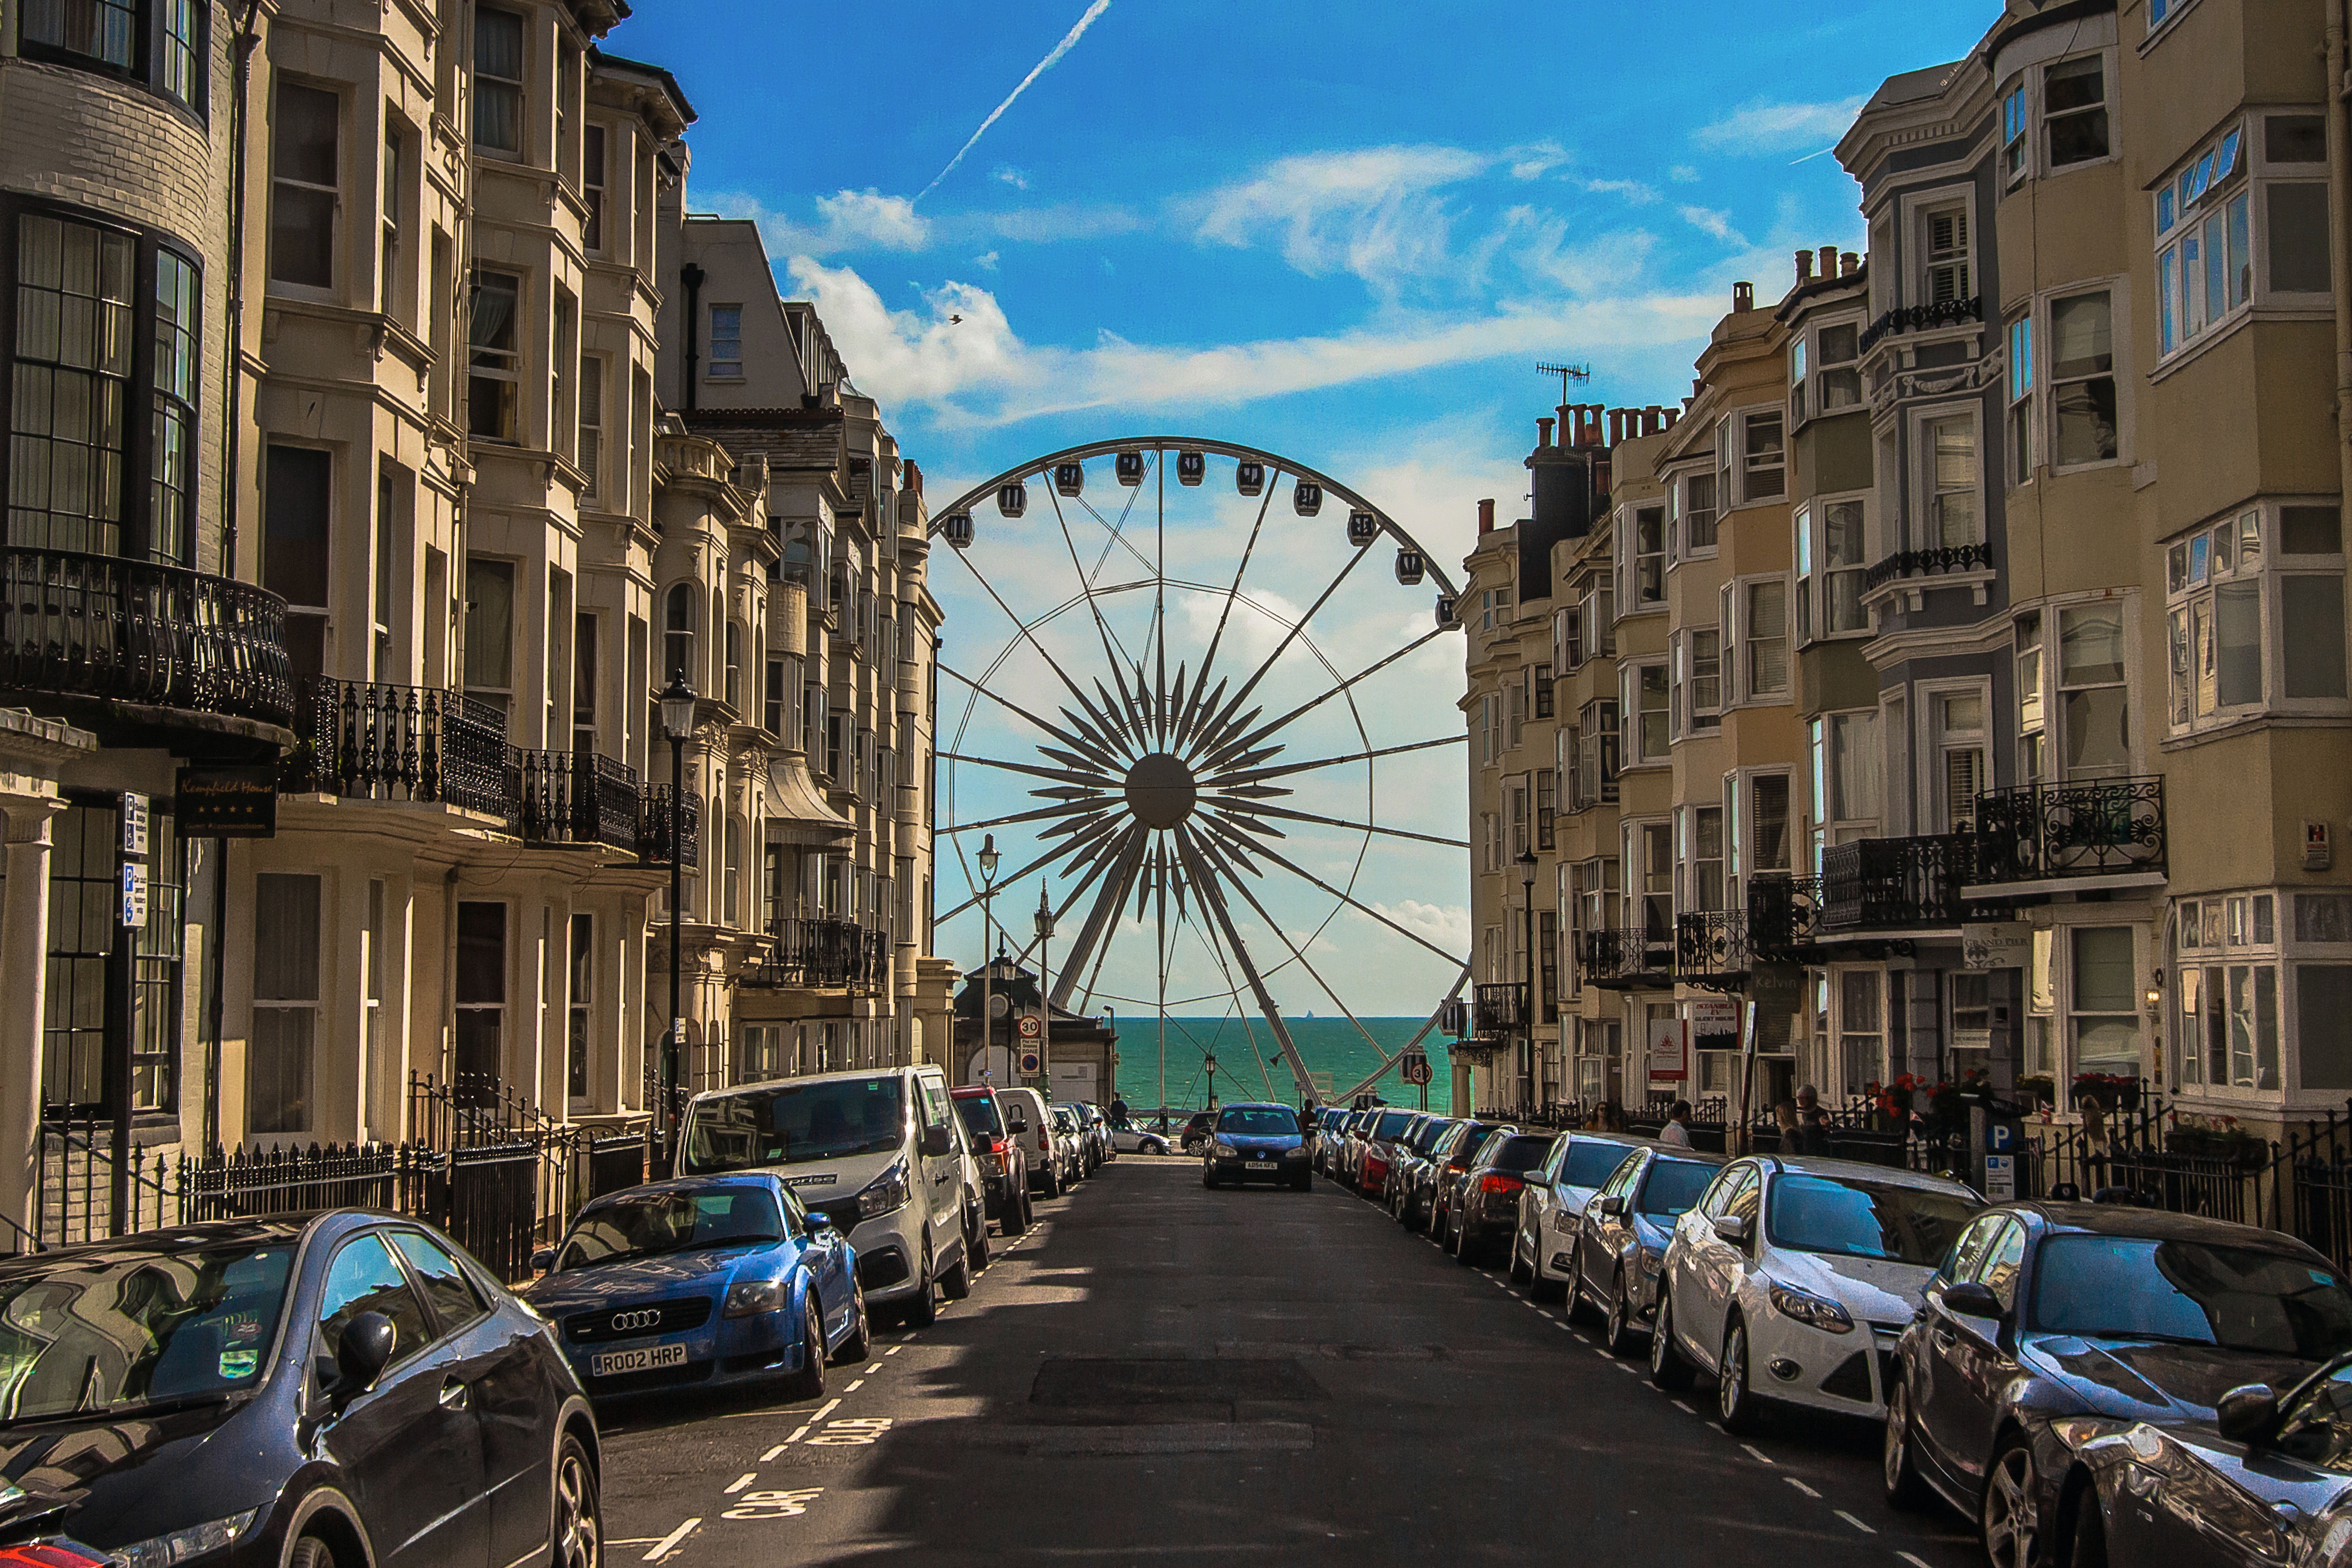
coast, architecture, road, street, town, parking, city, canal, cityscape, downtown, summer, seaside, plaza, landmark, facade, waterway, roller coaster, holidays, infrastructure, town square, promenade, metropolis, brighton, neighbourhood, urban area, residential area, human settlement